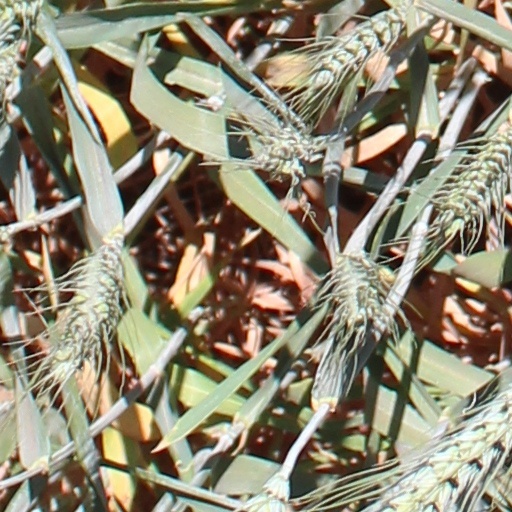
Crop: wheat